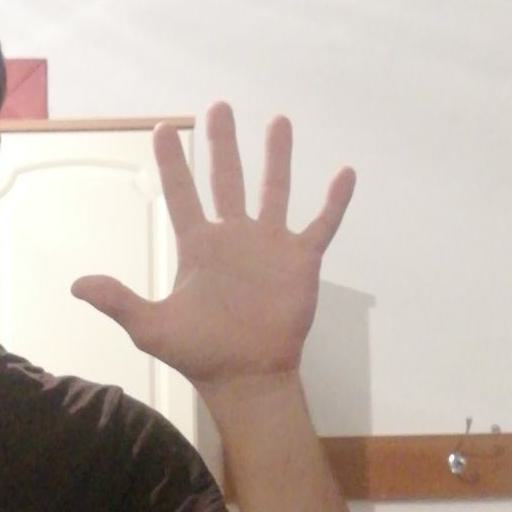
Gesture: palm